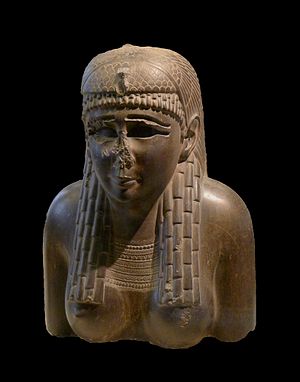
Ptolemaios-dynastiet
Ptolemæisk kvinde
Det ptolemæiske dynasti, somme tider også kaldet lagiderne efter Lagos, Ptolemaios 1.s far, var et makedonsk kongehus, der herskede over Egypten i den hellenistiske periode. De herskede i 275 år, fra 305 f.Kr. til 30 f.Kr., og var det sidste dynasti i det gamle Egypten.